Presidential dollar coins

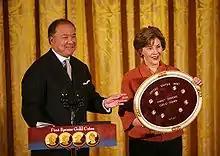
Director of United States Mint Edmund C. Moy and First Lady Laura Bush at the unveiling of Dolley Madison's first spouse coin on November 19, 2007

The United States has honored the spouses of each of the presidents honored by the Presidential $1 Coin Act by issuing half-ounce $10 gold coins featuring their images, in the order they served as first spouse, beginning in 2007. All first spouses have been women (often called first ladies).